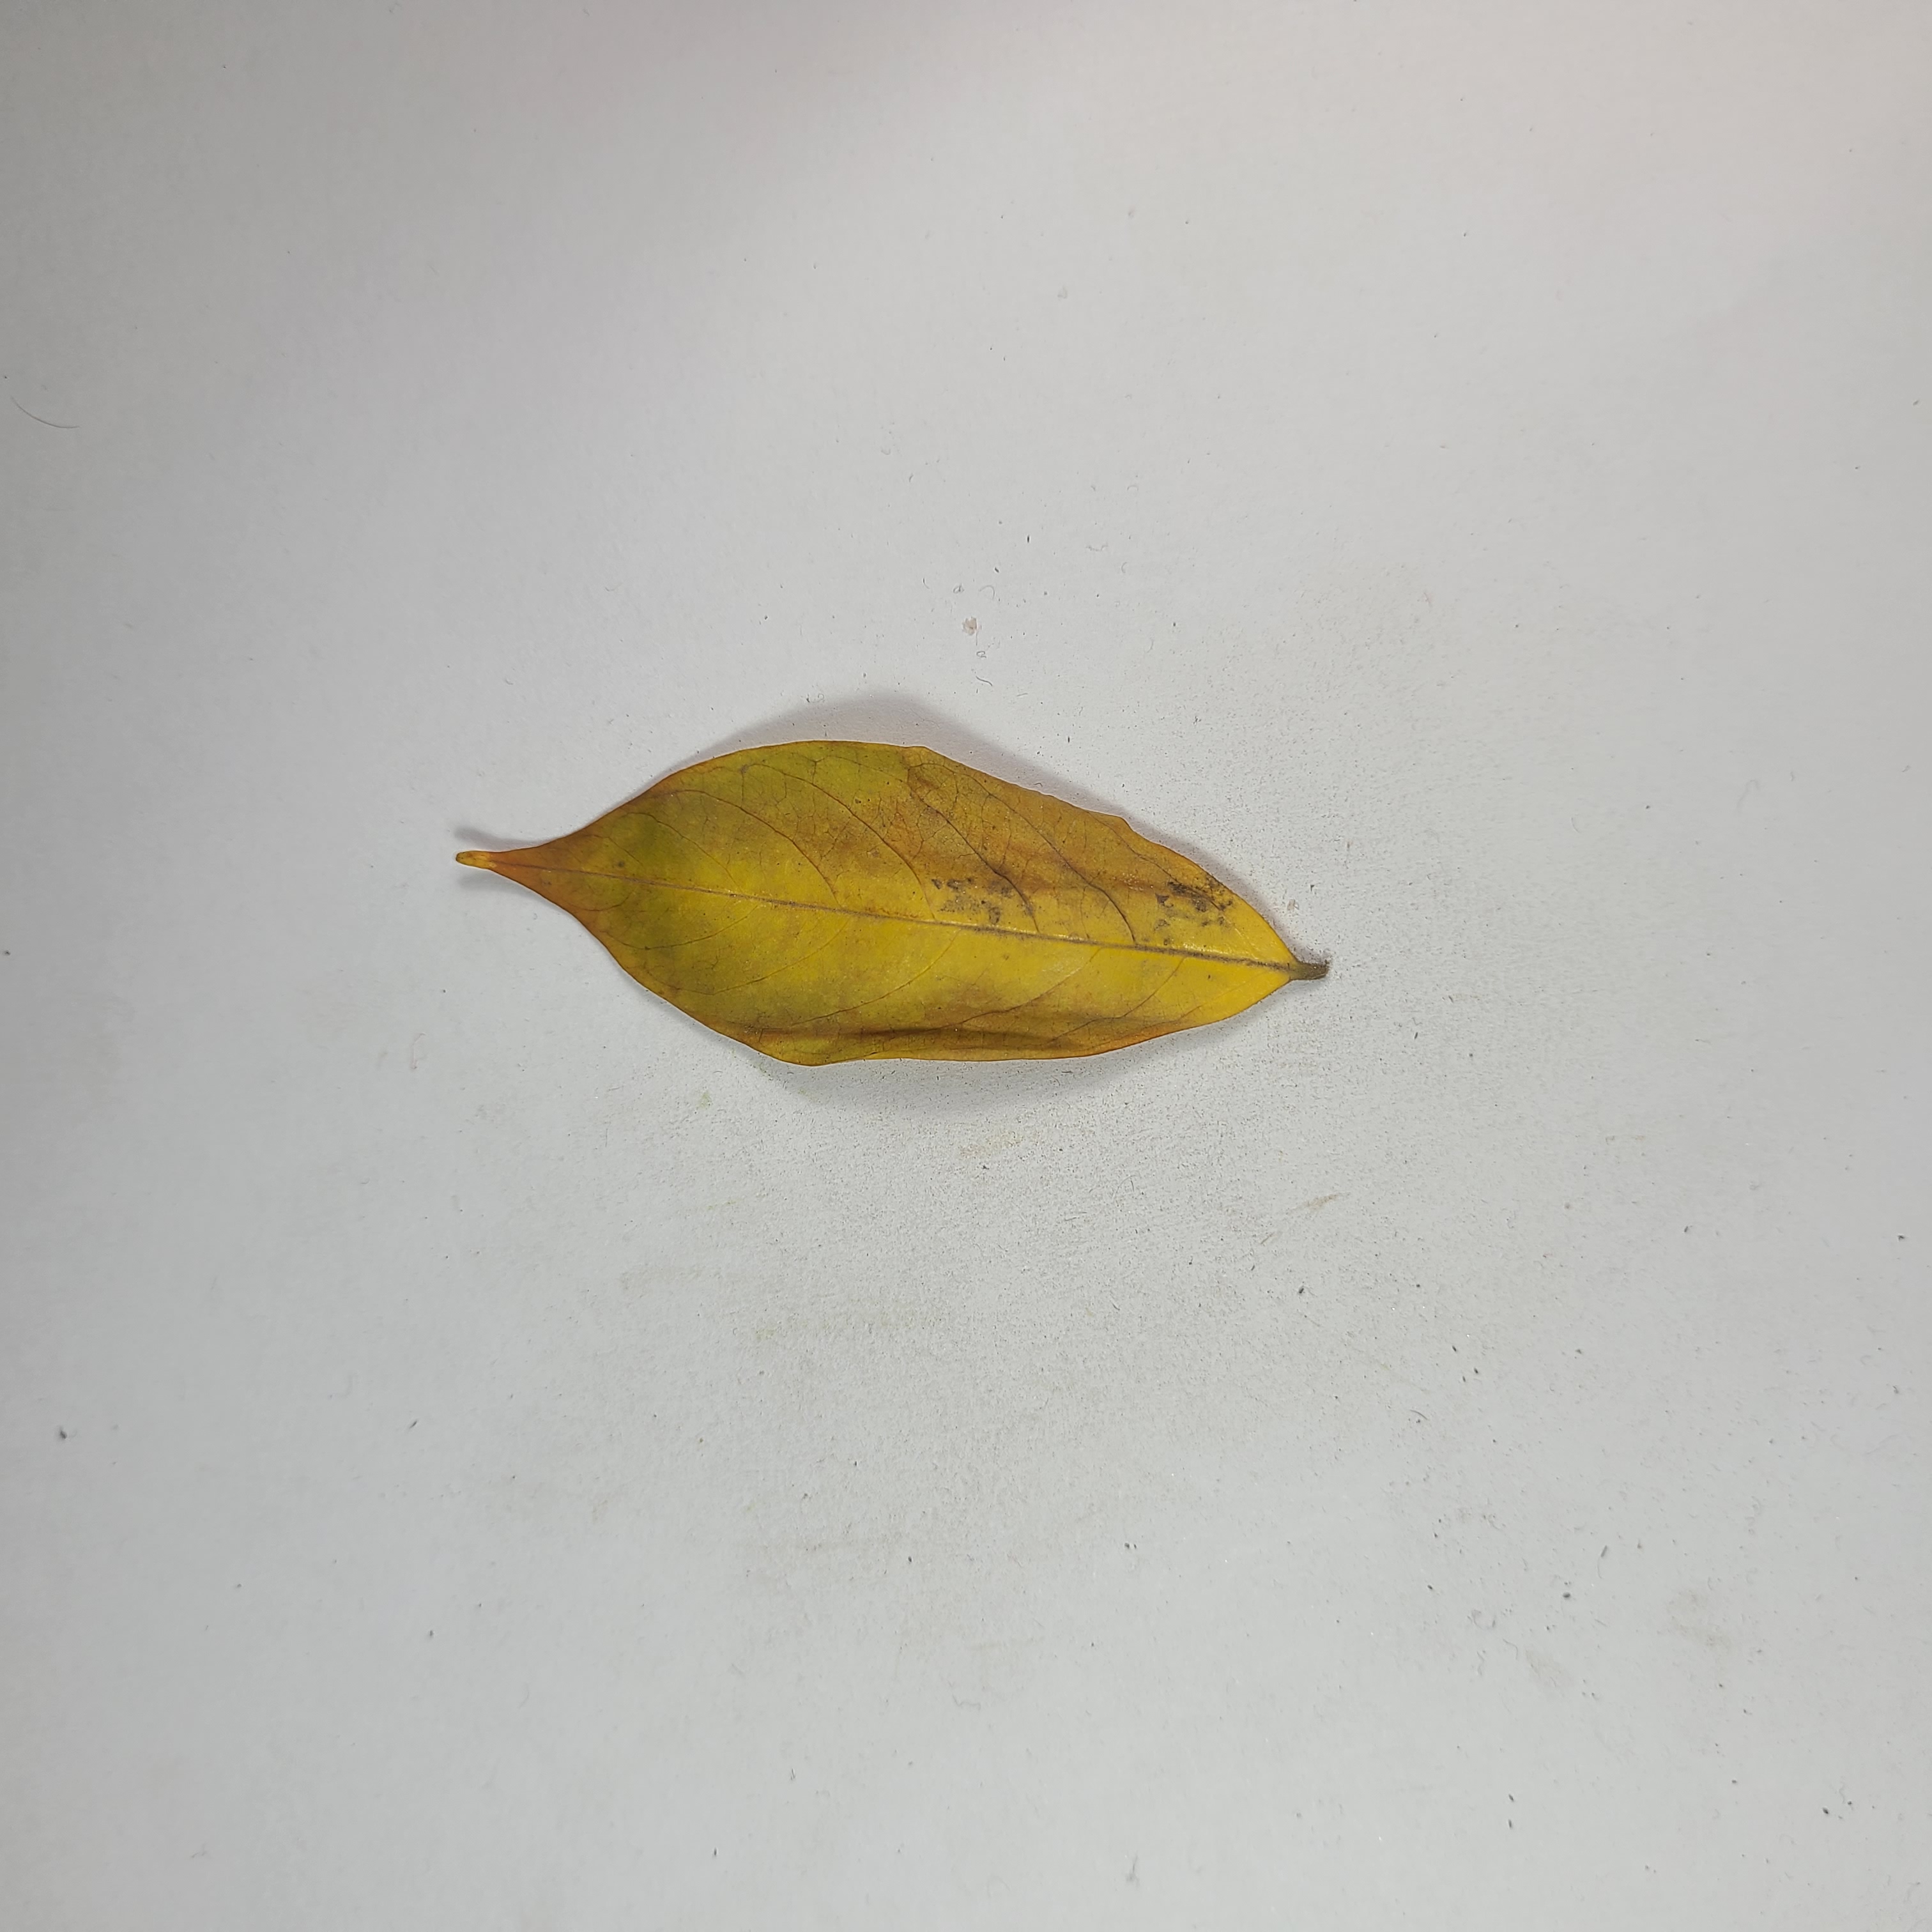
Label: Yellow Leaves